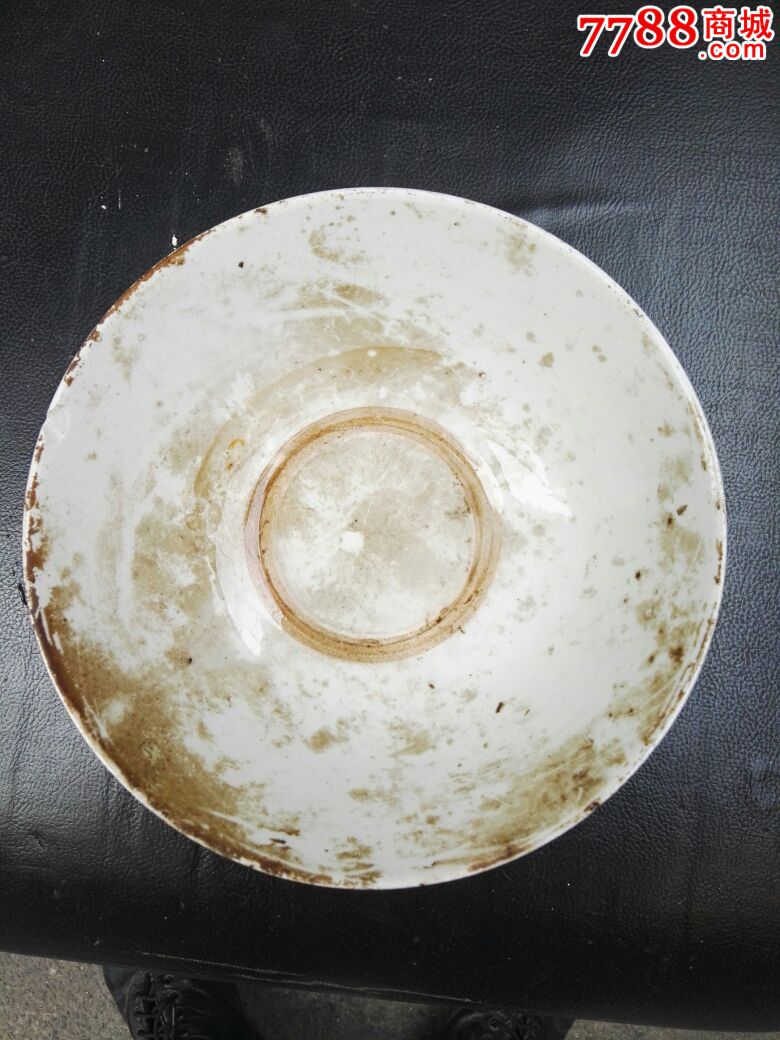
Label: trash